Oleksandr Havryliuk

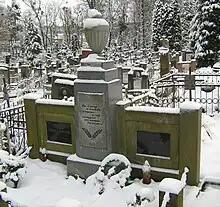
The grave of Stepan Tudor and Oleksandr Havryliuk at the Lychakiv Cemetery

Havryliuk died along with Stepan Tudor on the first day of the German invasion of the Soviet Union in Lviv from an accidental hit by a German air bomb. In 1957, a street was named after him in Kiev.